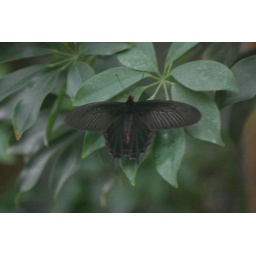
Butterfly at the butterfly house in Sioux Falls SD